Gréta Szakmáry

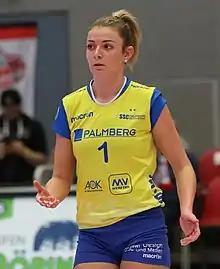

Gréta Szakmáry (born 31 December 1991) is a Hungarian volleyball player, playing as an outside-spiker. She is part of the Hungary women's national volleyball team.